Third-degree atrioventricular block

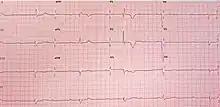
12-lead ECG showing complete heart block

Third-degree atrioventricular block (AV block) is a medical condition in which the electrical impulse generated in the sinoatrial node (SA node) in the atrium of the heart can not propagate to the ventricles.